Synagogue of Philippopolis

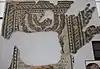
Mosaic fragment from the ancient synagogue of Philippopolis in the Regional Archeological Museum of Plovdiv

The purpose of the building was determined when two mosaic floors were found during archeological researches. They were built one over another with great craftsmanship and extremely rich colors. The floor mosaics depicted images of Menorah and palm branch which are symbolic for the Jewish community and other geometrical shapes. A four-line inscription in Greek was found as well which provide information for the names of the donors of the temple. The mosaic floor of the building was removed and restored and, since 2016, has been on permanent display at the Plovdiv Archaeological Museum.